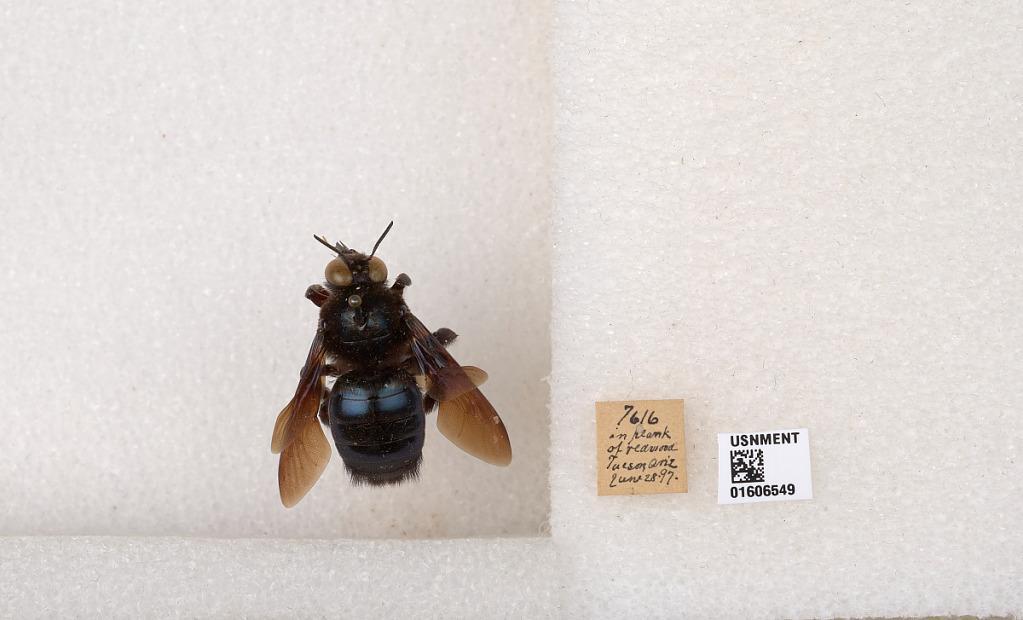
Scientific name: Xylocopa (Xylocopoides) californica arizonensis Cresson
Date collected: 1897-6-28
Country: United States
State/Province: Arizona
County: Pima
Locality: Tucson
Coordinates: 32.2217, -110.926